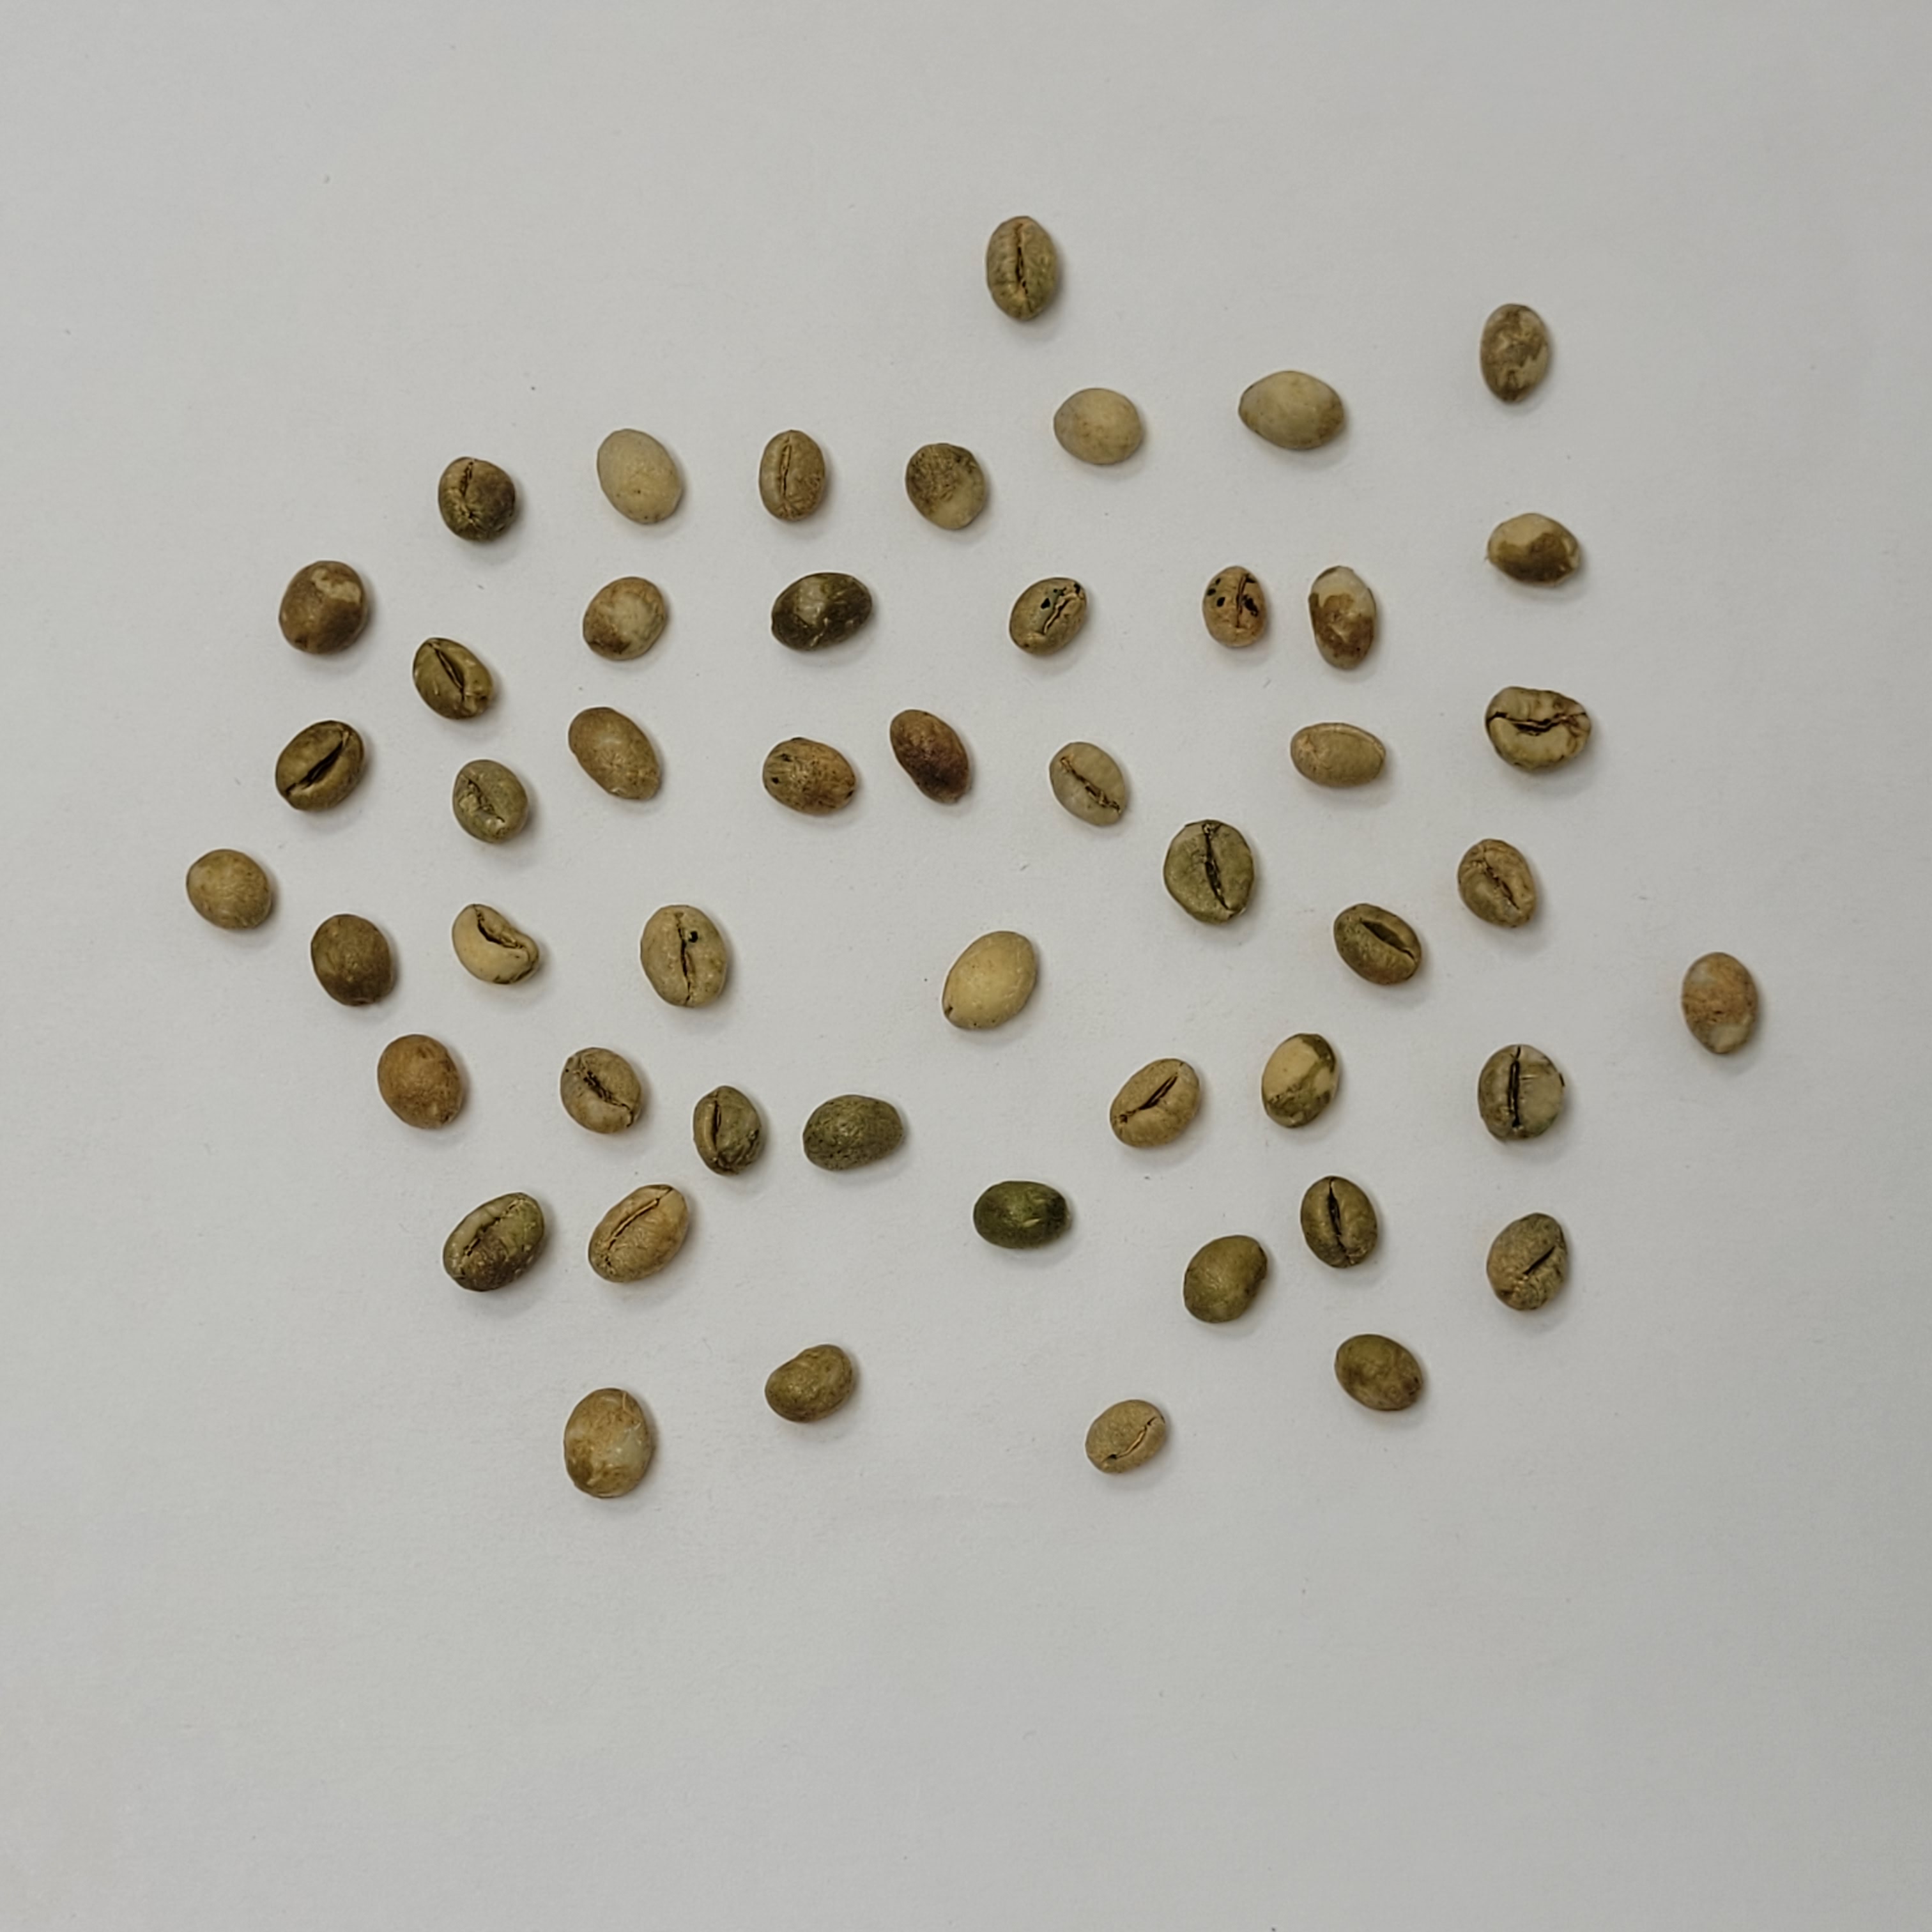
Coffee bean quality grade: PB-I